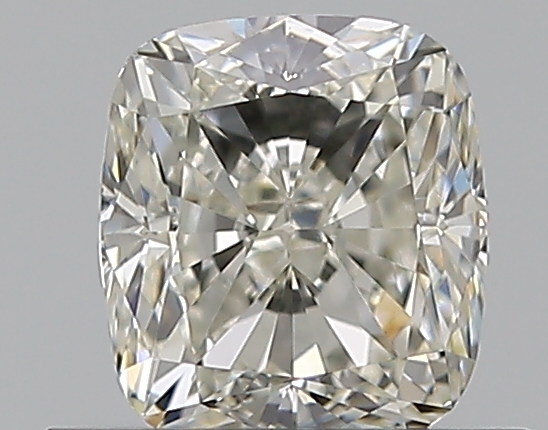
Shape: cushion
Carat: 0.71
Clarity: VS1
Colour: J
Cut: VG
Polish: EX
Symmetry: VG
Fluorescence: F
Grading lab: GIA
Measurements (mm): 5.21 x 4.64 x 3.32